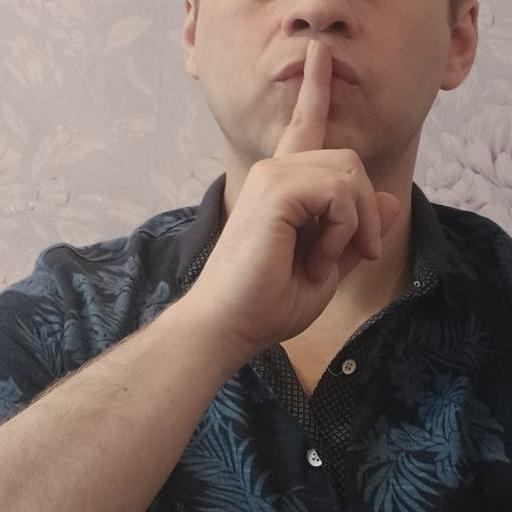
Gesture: mute